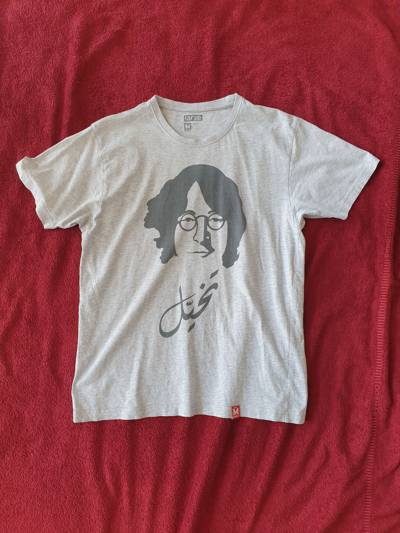
Waste category: clothes